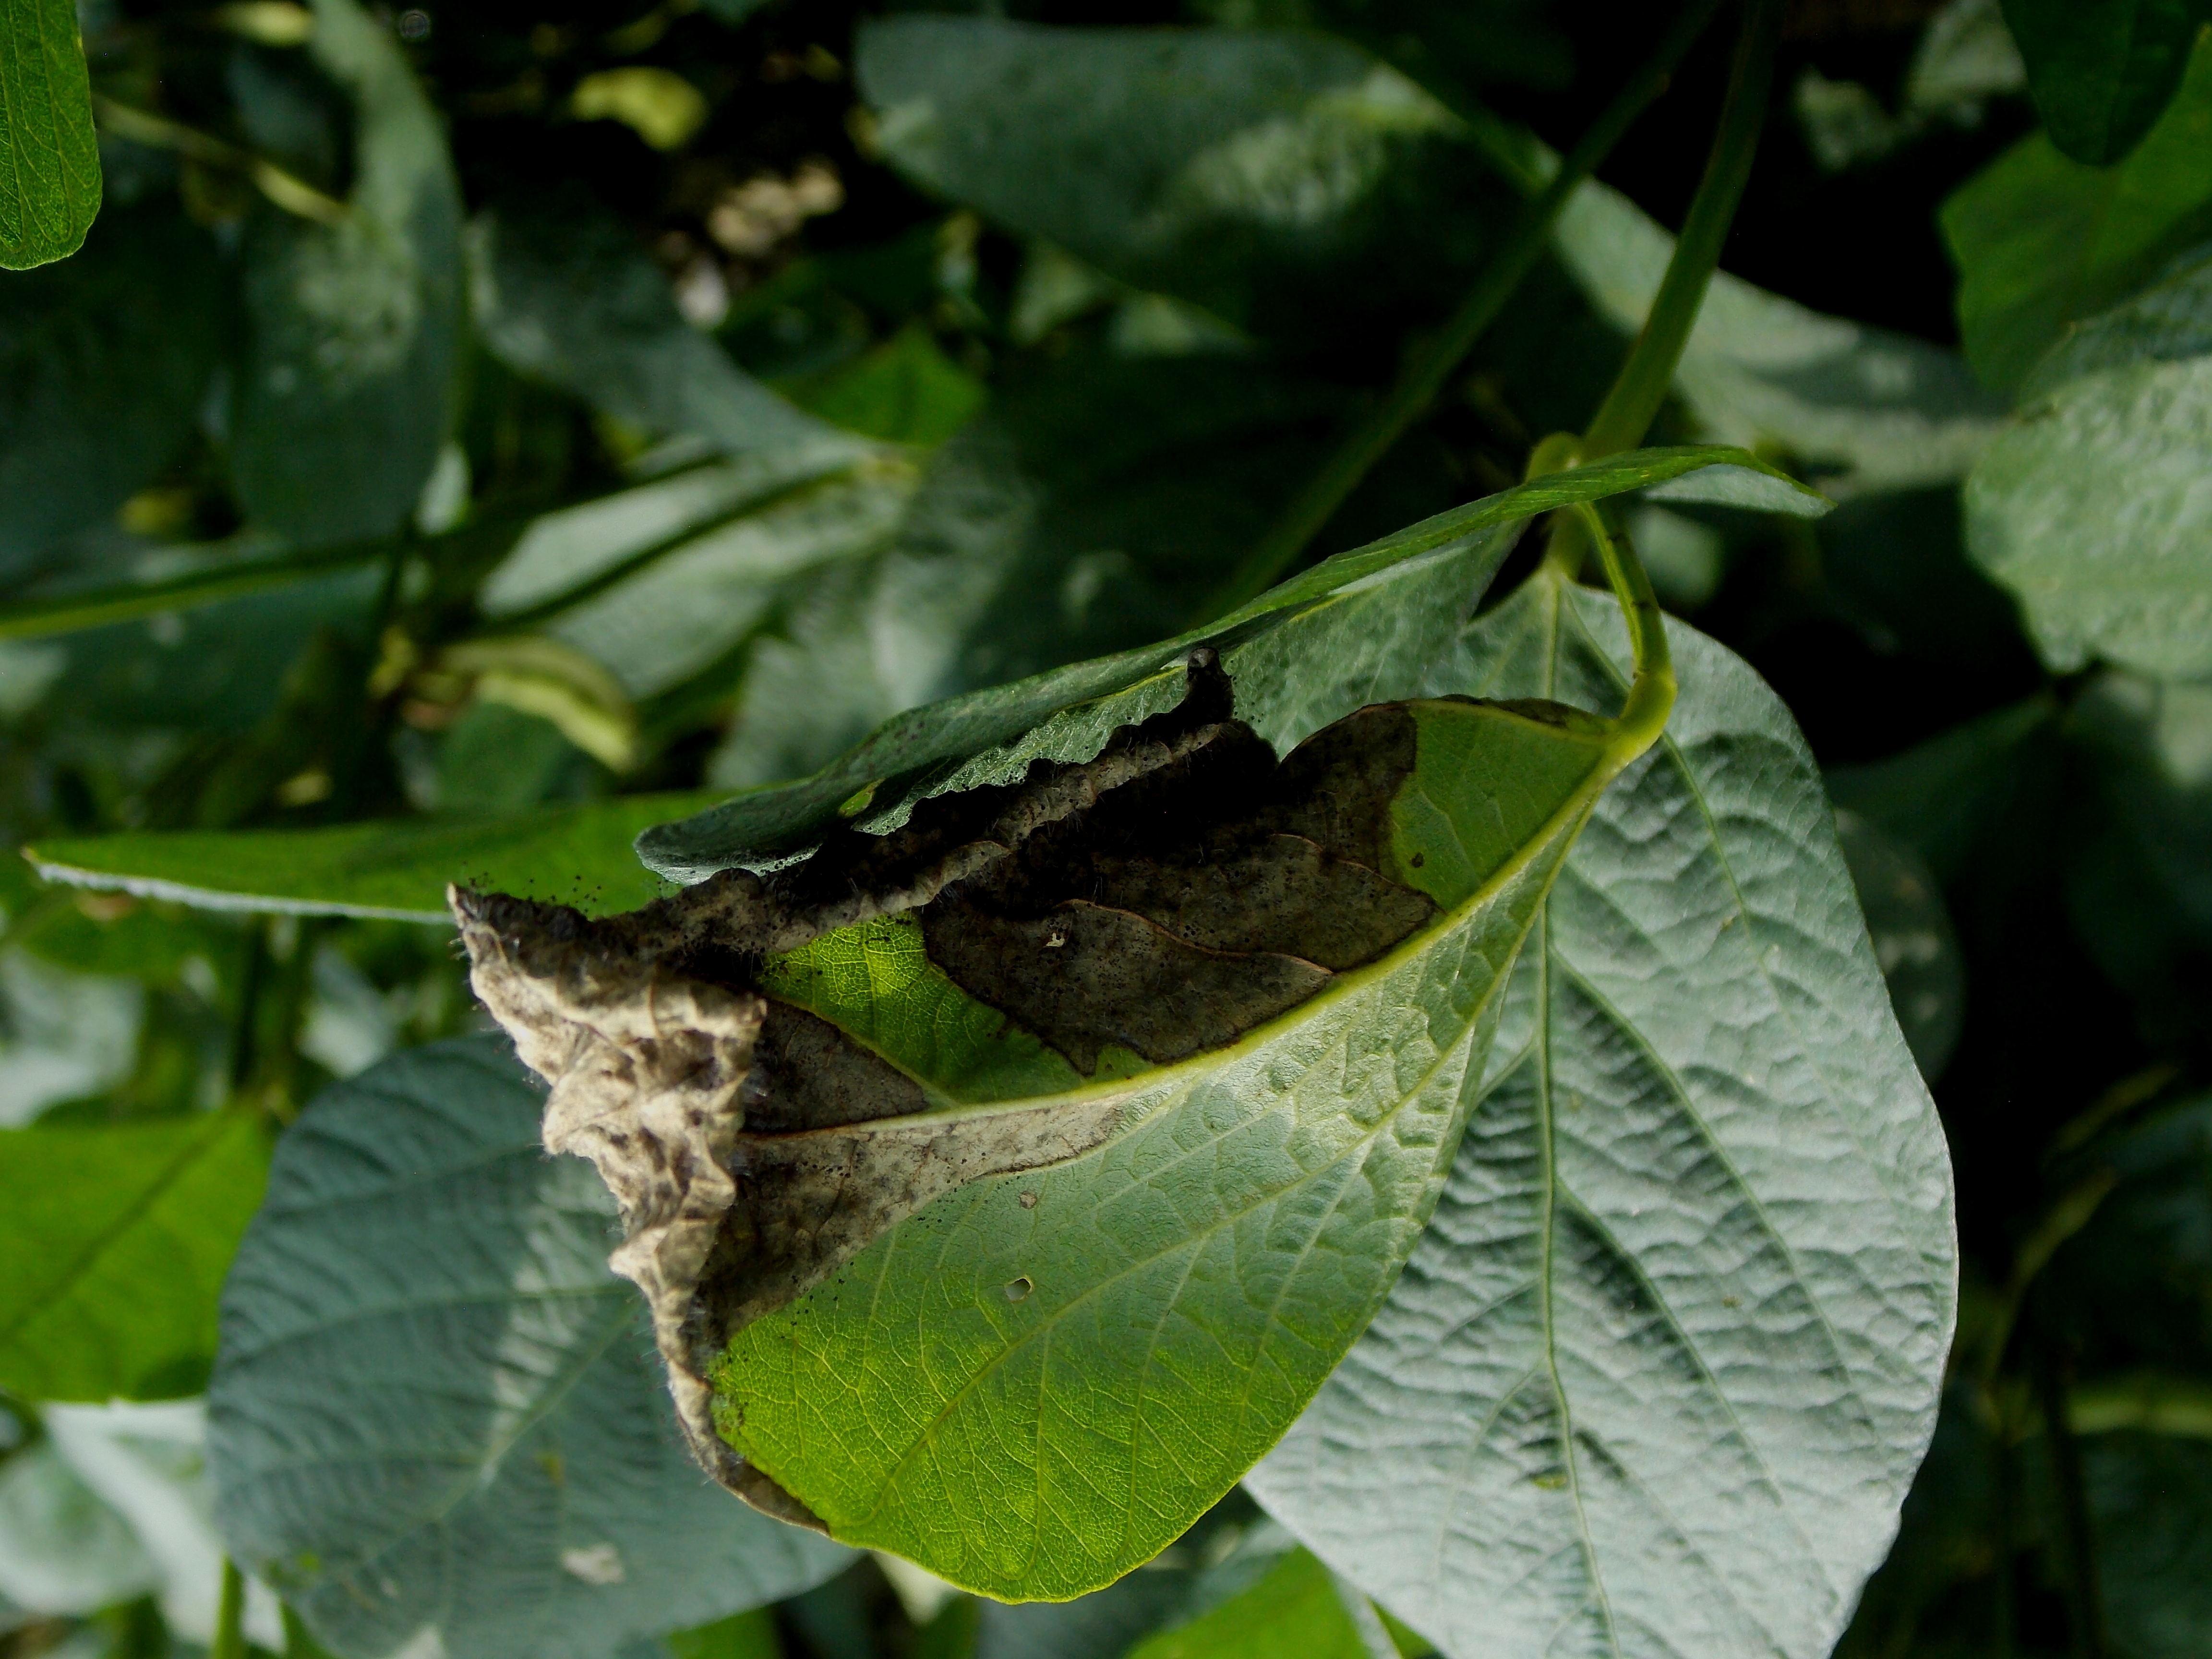
Label: Disease